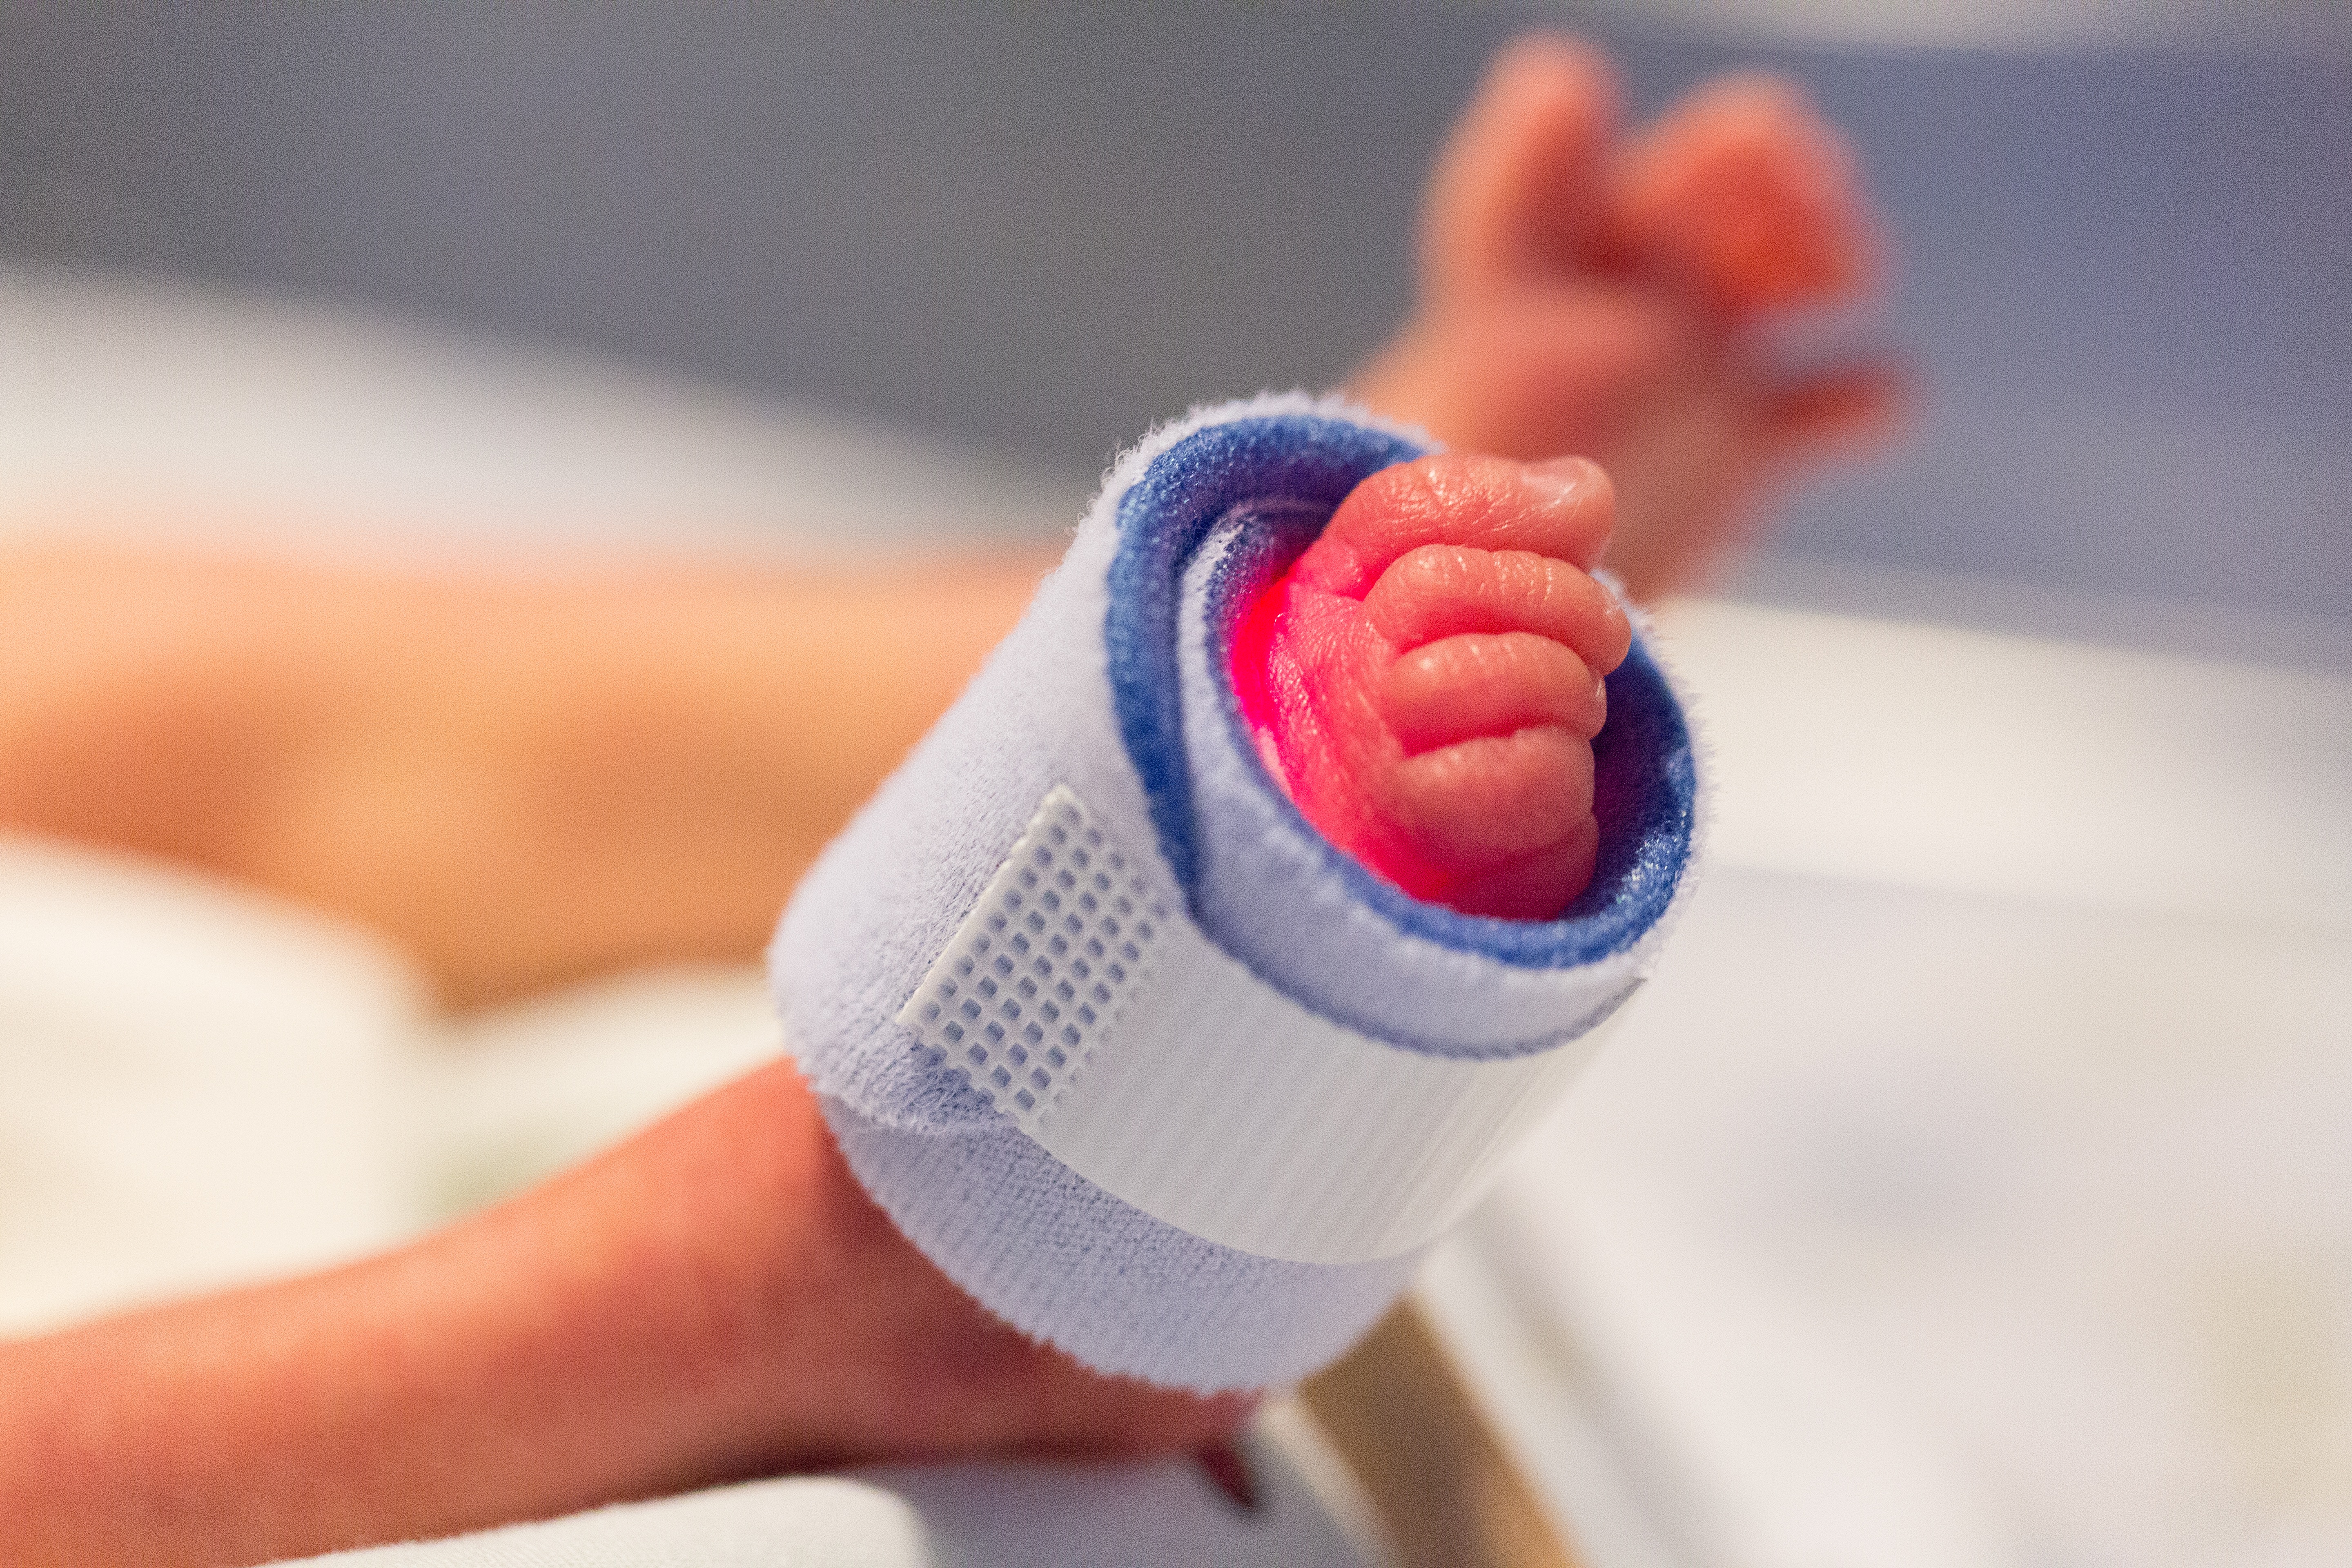
hand, play, leg, finger, food, color, foot, child, blue, ear, toy, close up, human body, fear, newborn, hospital, organ, sweetness, suffering, preemie, intensive, sense